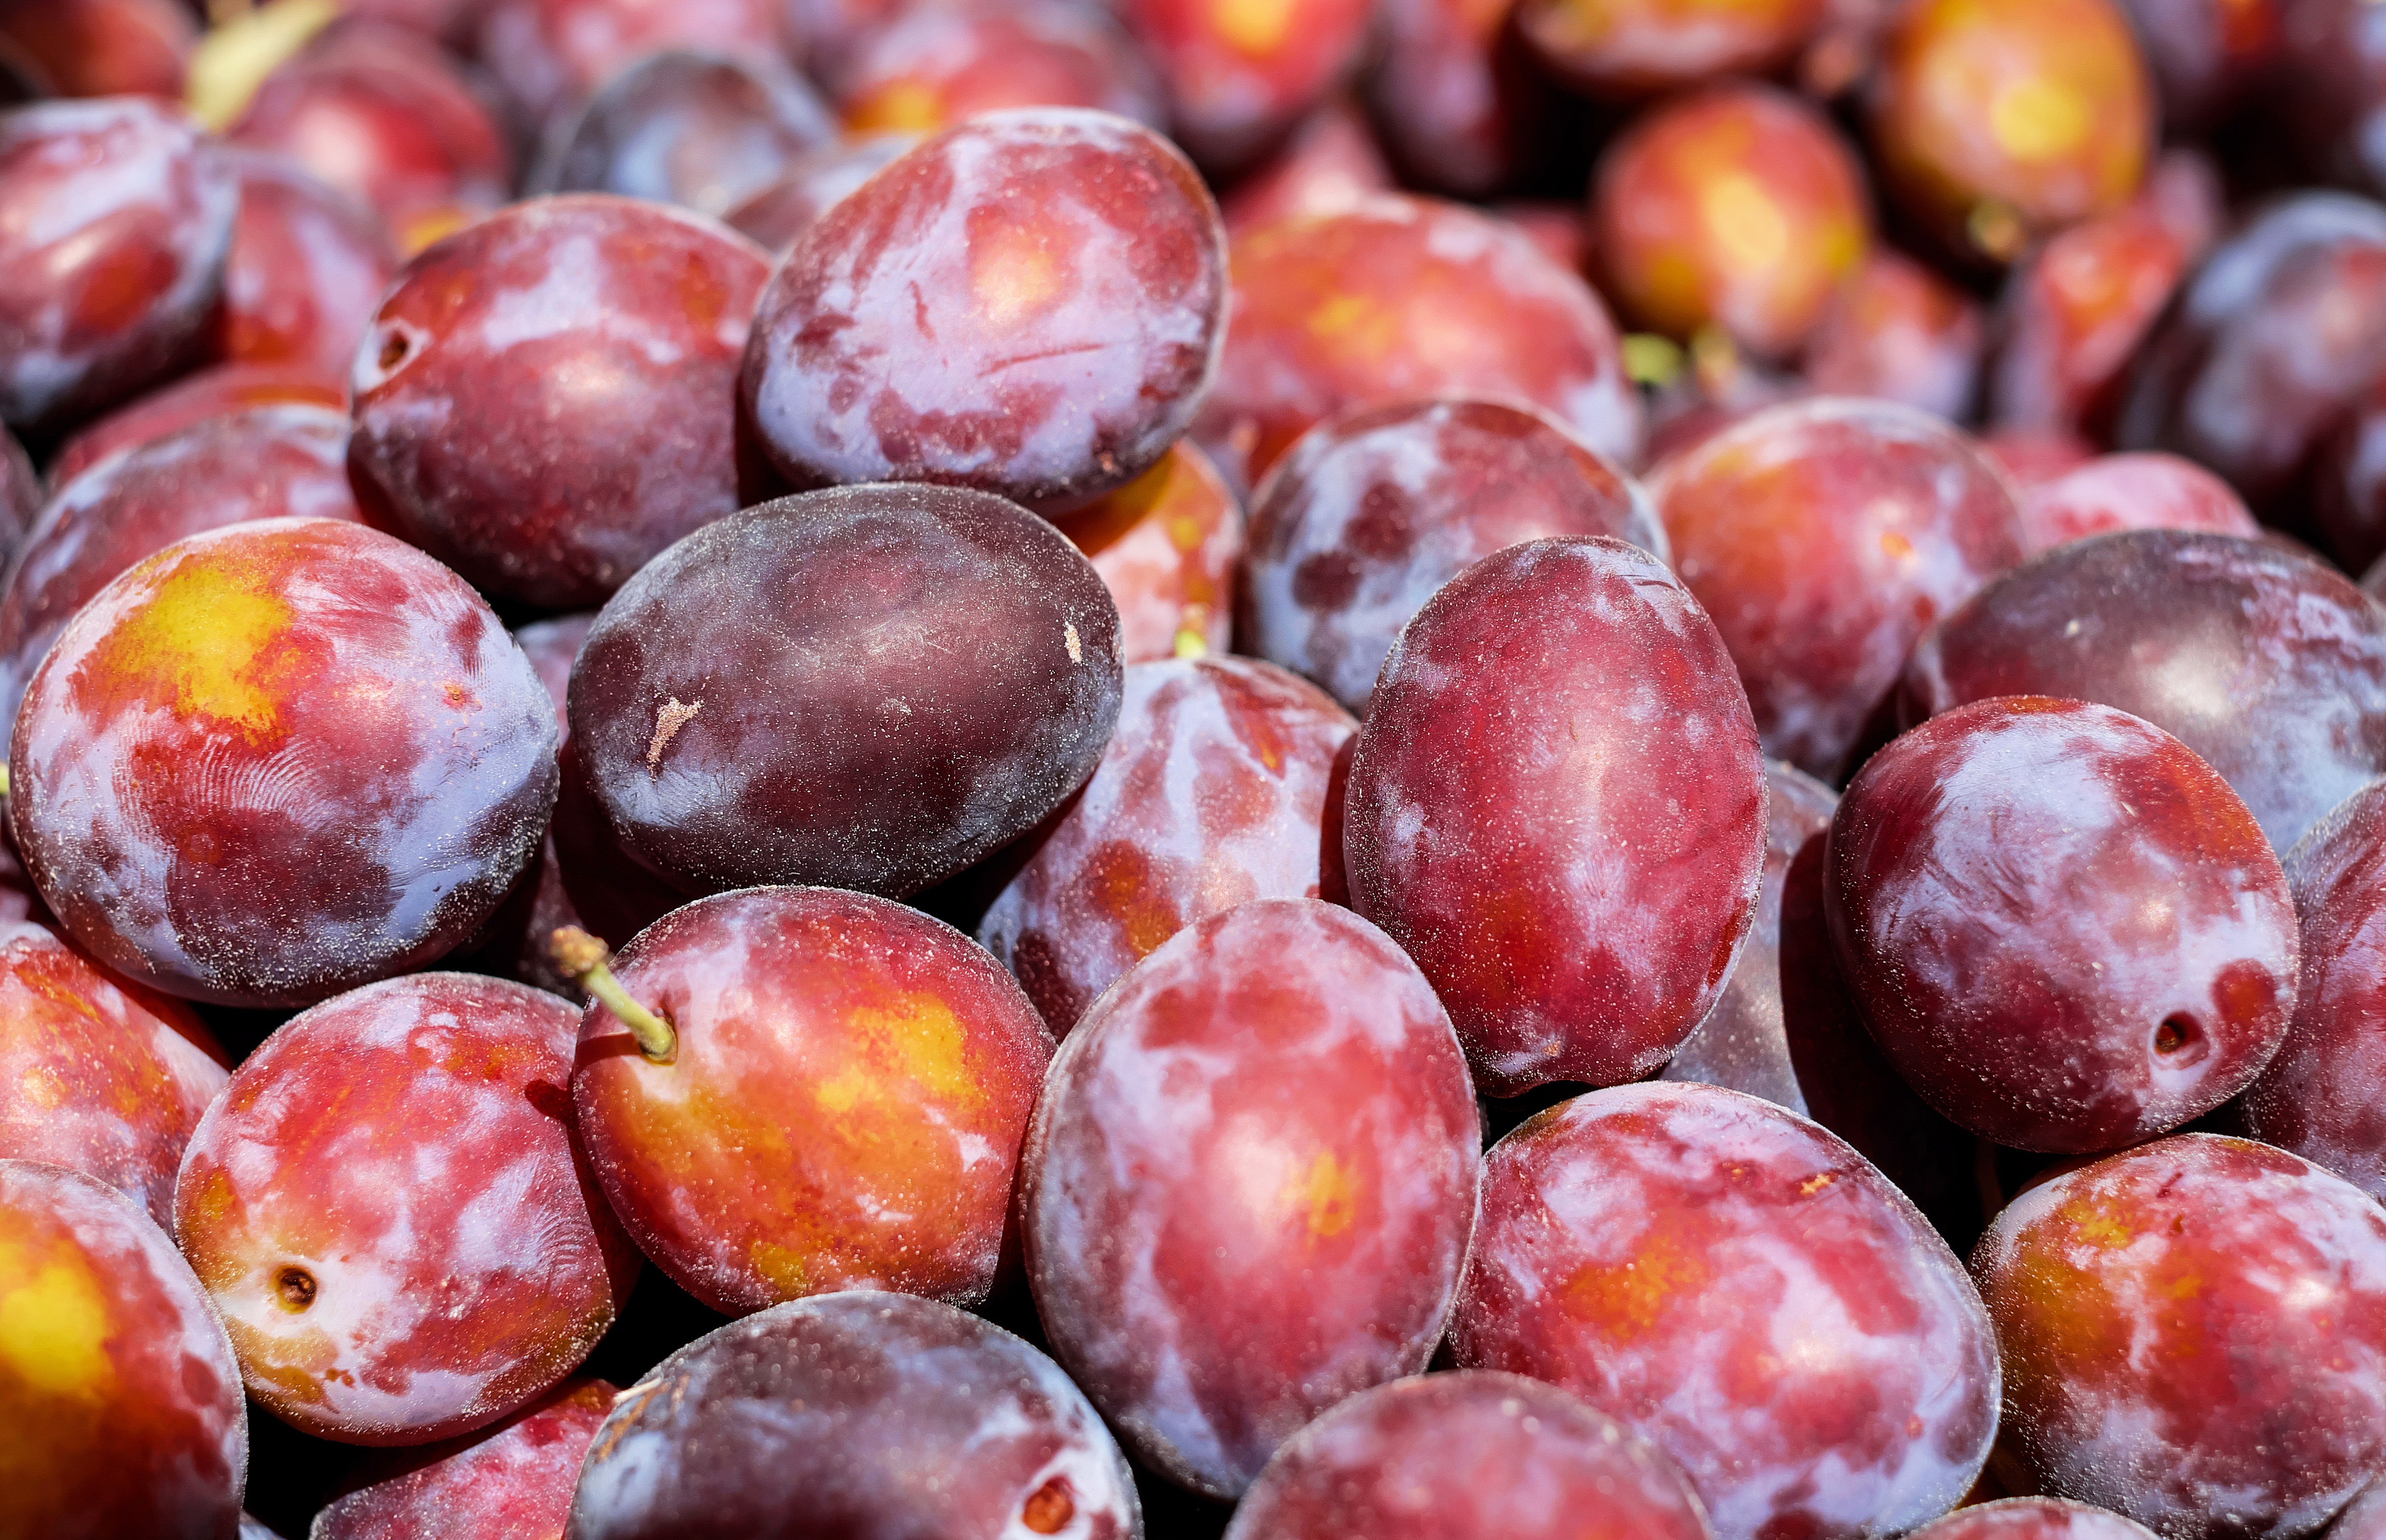
plant, grape, fruit, food, harvest, produce, plum, fruits, flowering plant, vitis, rose family, damson, violet purple, land plant, zante currant, camu camu